Petrus Forestus

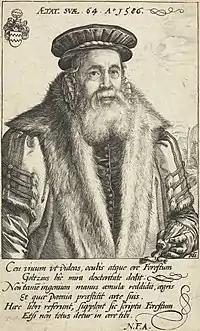
Petrus Forestus at the age of 64 (1586).

Pieter van Foreest, also called Petrus Forestus (Alkmaar, 1521 – Alkmaar, 1597), was one of the most prominent physicians of the Dutch Republic. He was known as the "Dutch Hippocrates".